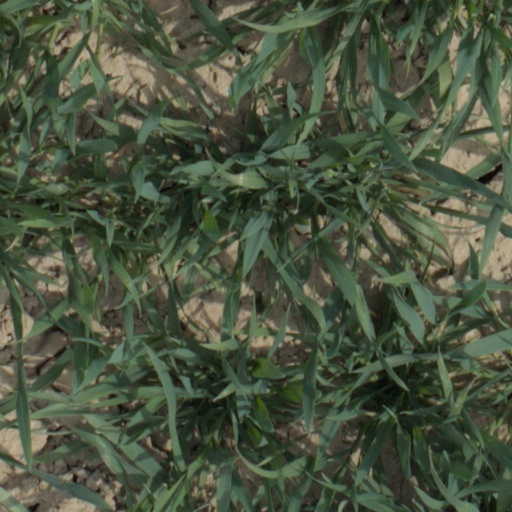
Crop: wheat